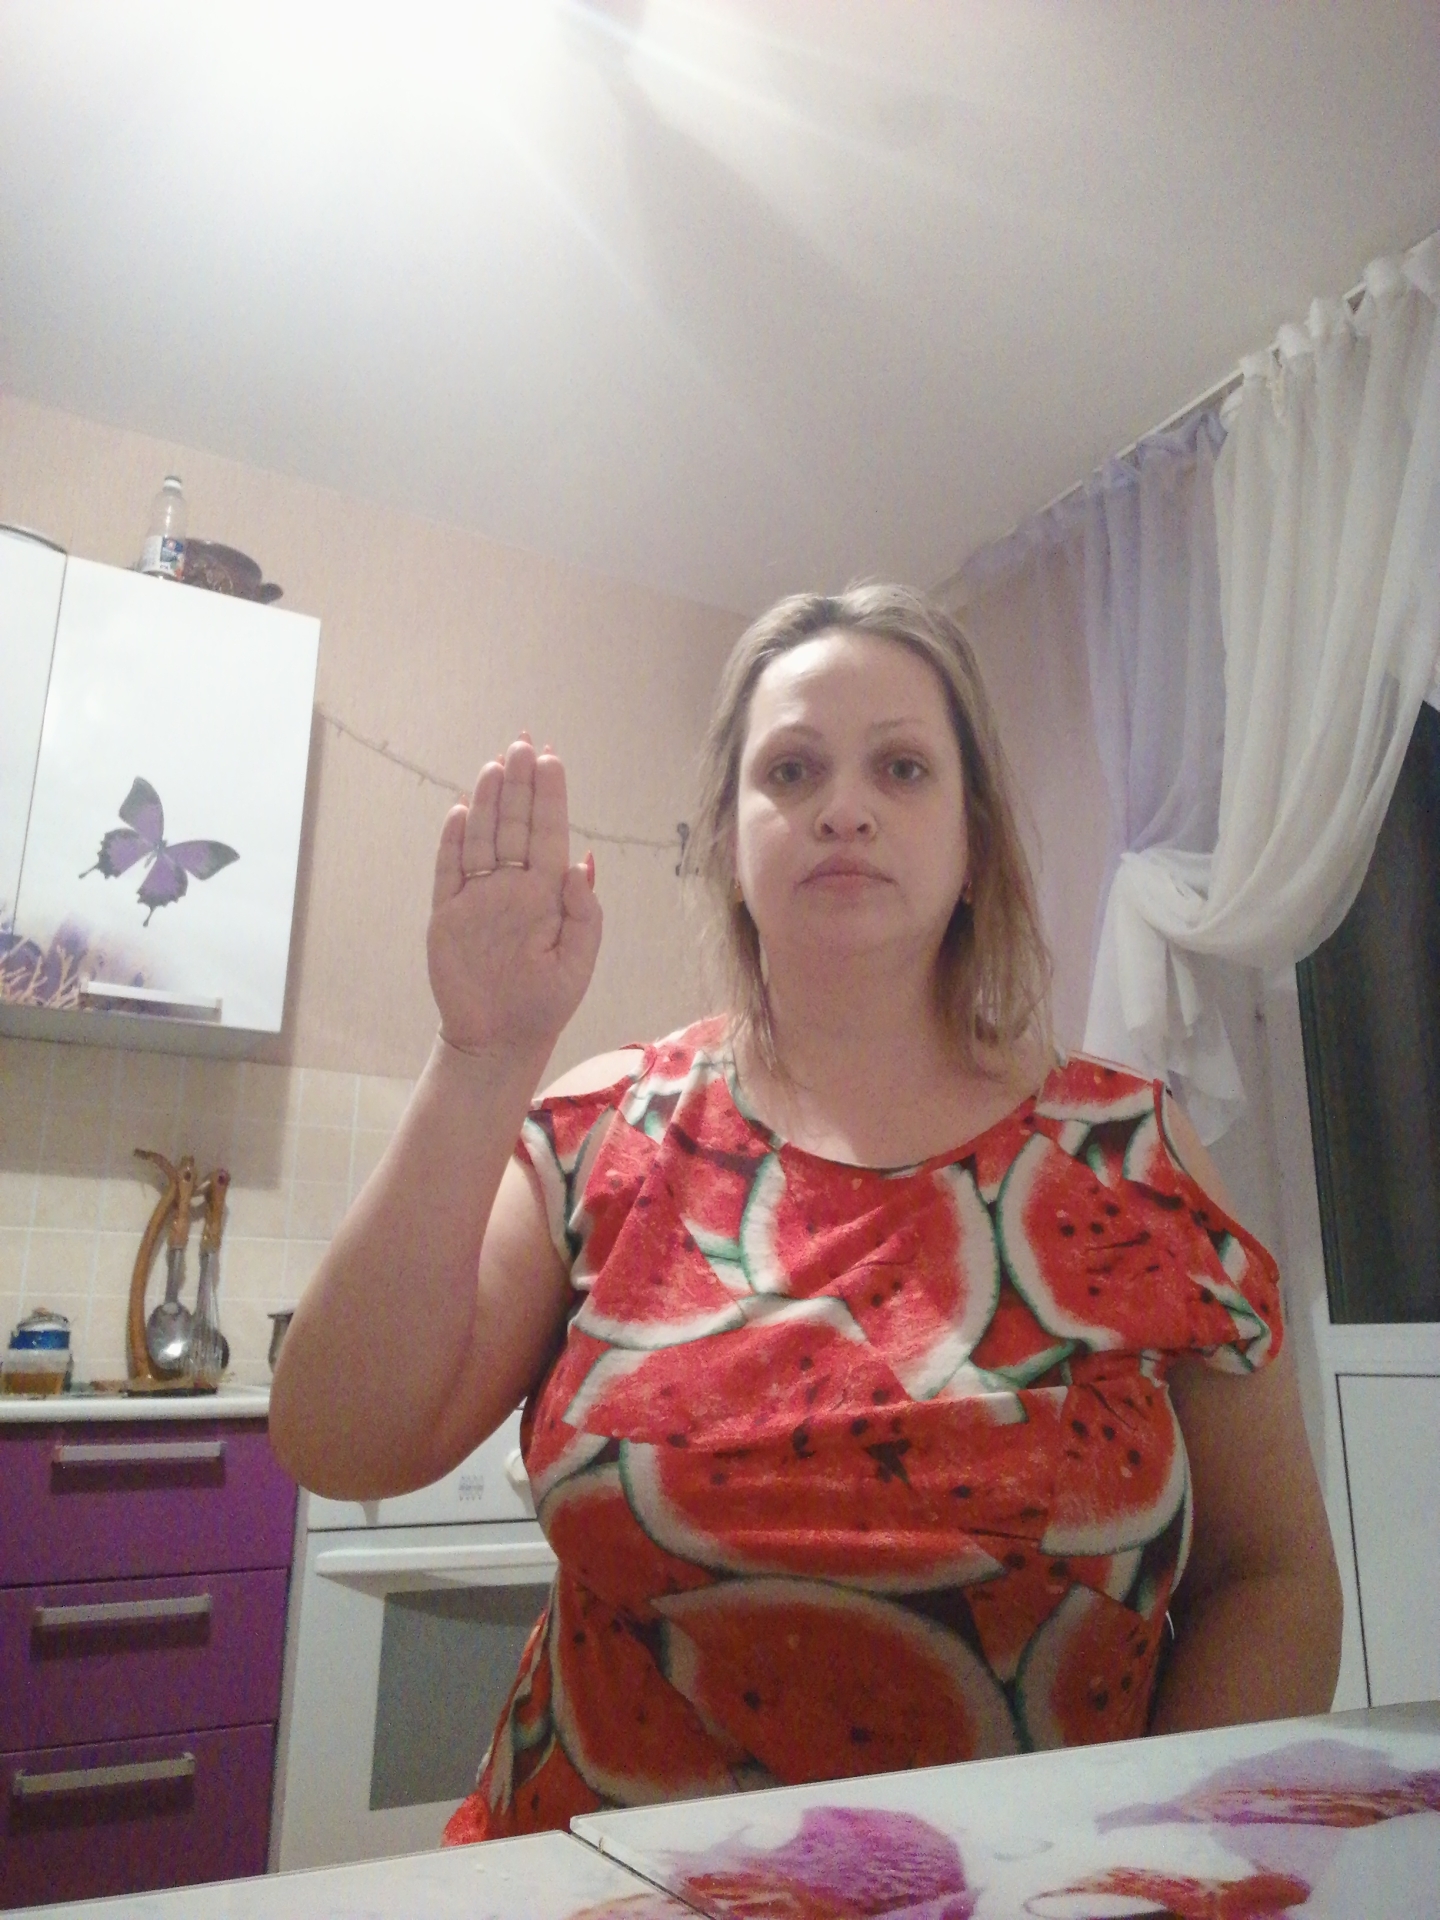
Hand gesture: stop